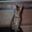
Label: cat